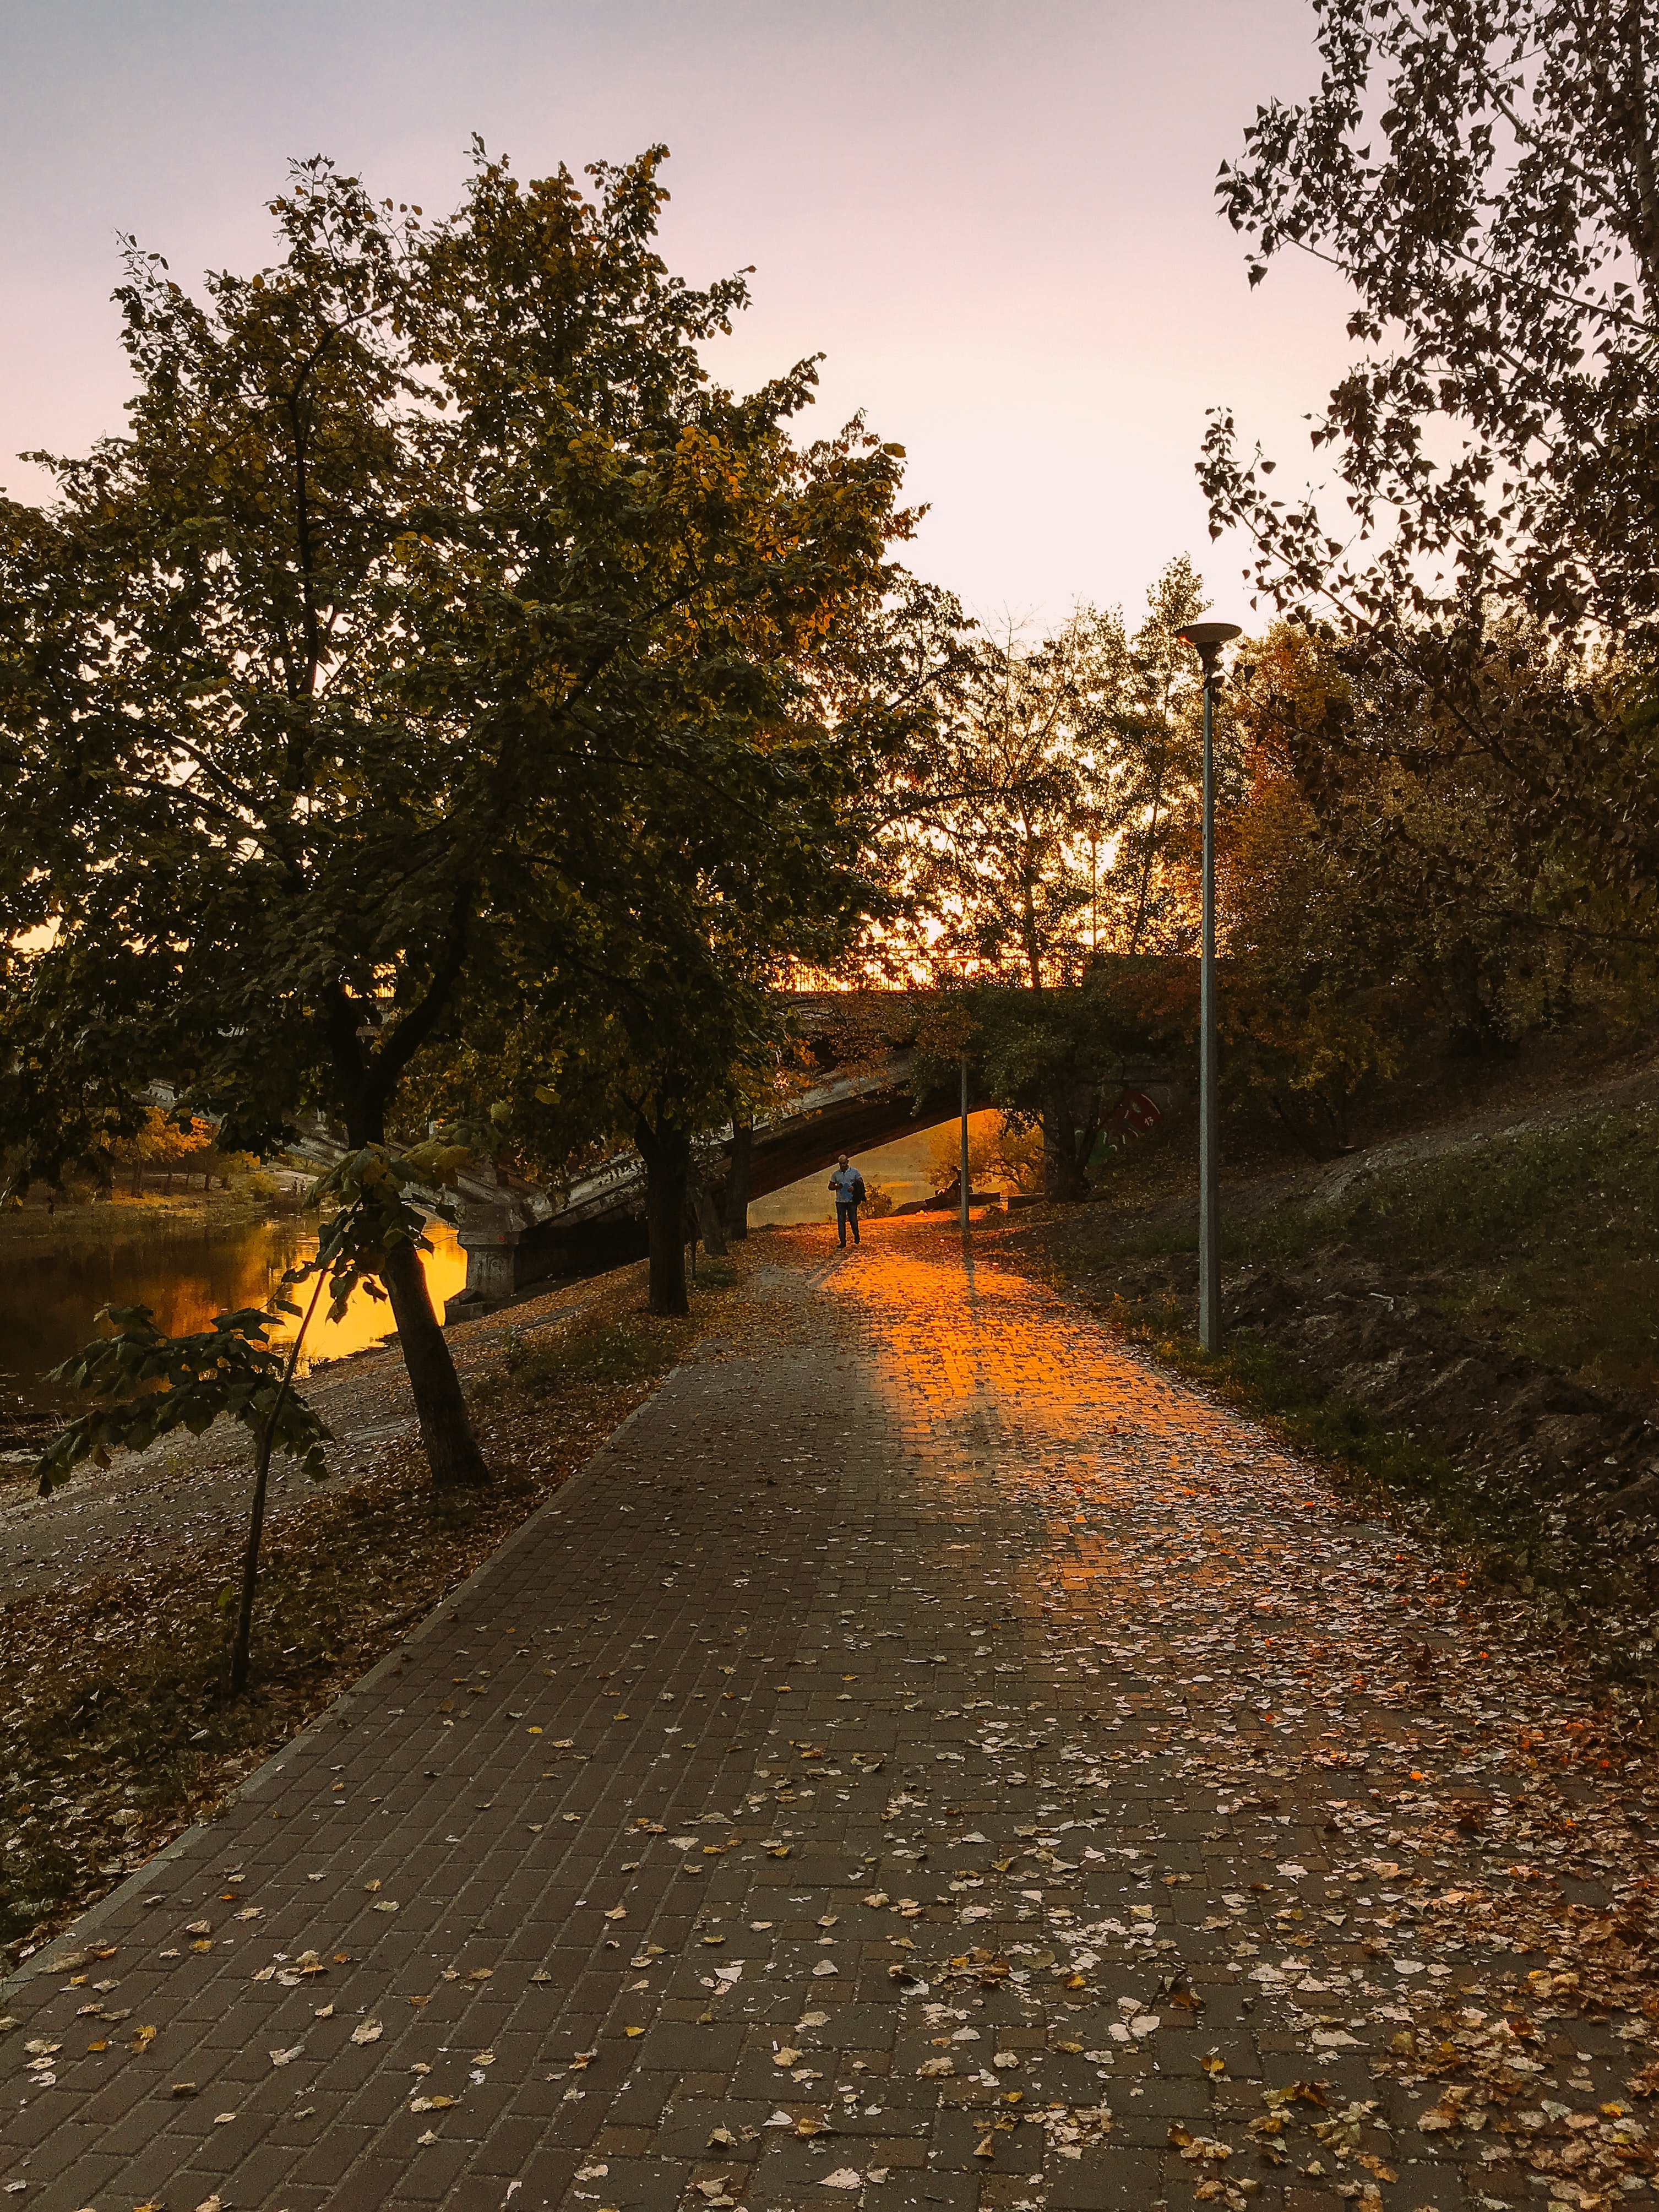
sky, tree, nature, natural landscape, light, leaf, morning, road, sunlight, atmospheric phenomenon, autumn, sunset, woody plant, lane, road surface, evening, infrastructure, thoroughfare, rural area, cloud, branch, landscape, plant, trail, dirt road, path, forest, shadow, sunrise, asphalt, wood, horizon, winter, street, nonbuilding structure, sun